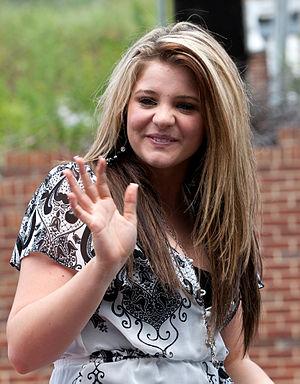
La vingt-huitième saison de l'émission américaine de téléréalité musicale Dancing with the Stars a débuté le 16 septembre 2019 sur le réseau ABC.
Lauren Alaina est une chanteuse et parolière de country américaine, née le 8 novembre 1994 à Rossville en Géorgie. Elle s’est montrée finaliste de la dixième saison du télécrochet American Idol.